John M. Lupton

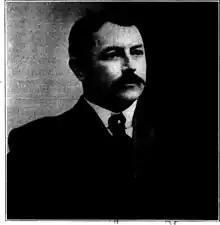
John M. Lupton

John Mather Lupton (October 6, 1856 – August 1, 1921) was an American seed-grower, politician, and banker from New York.